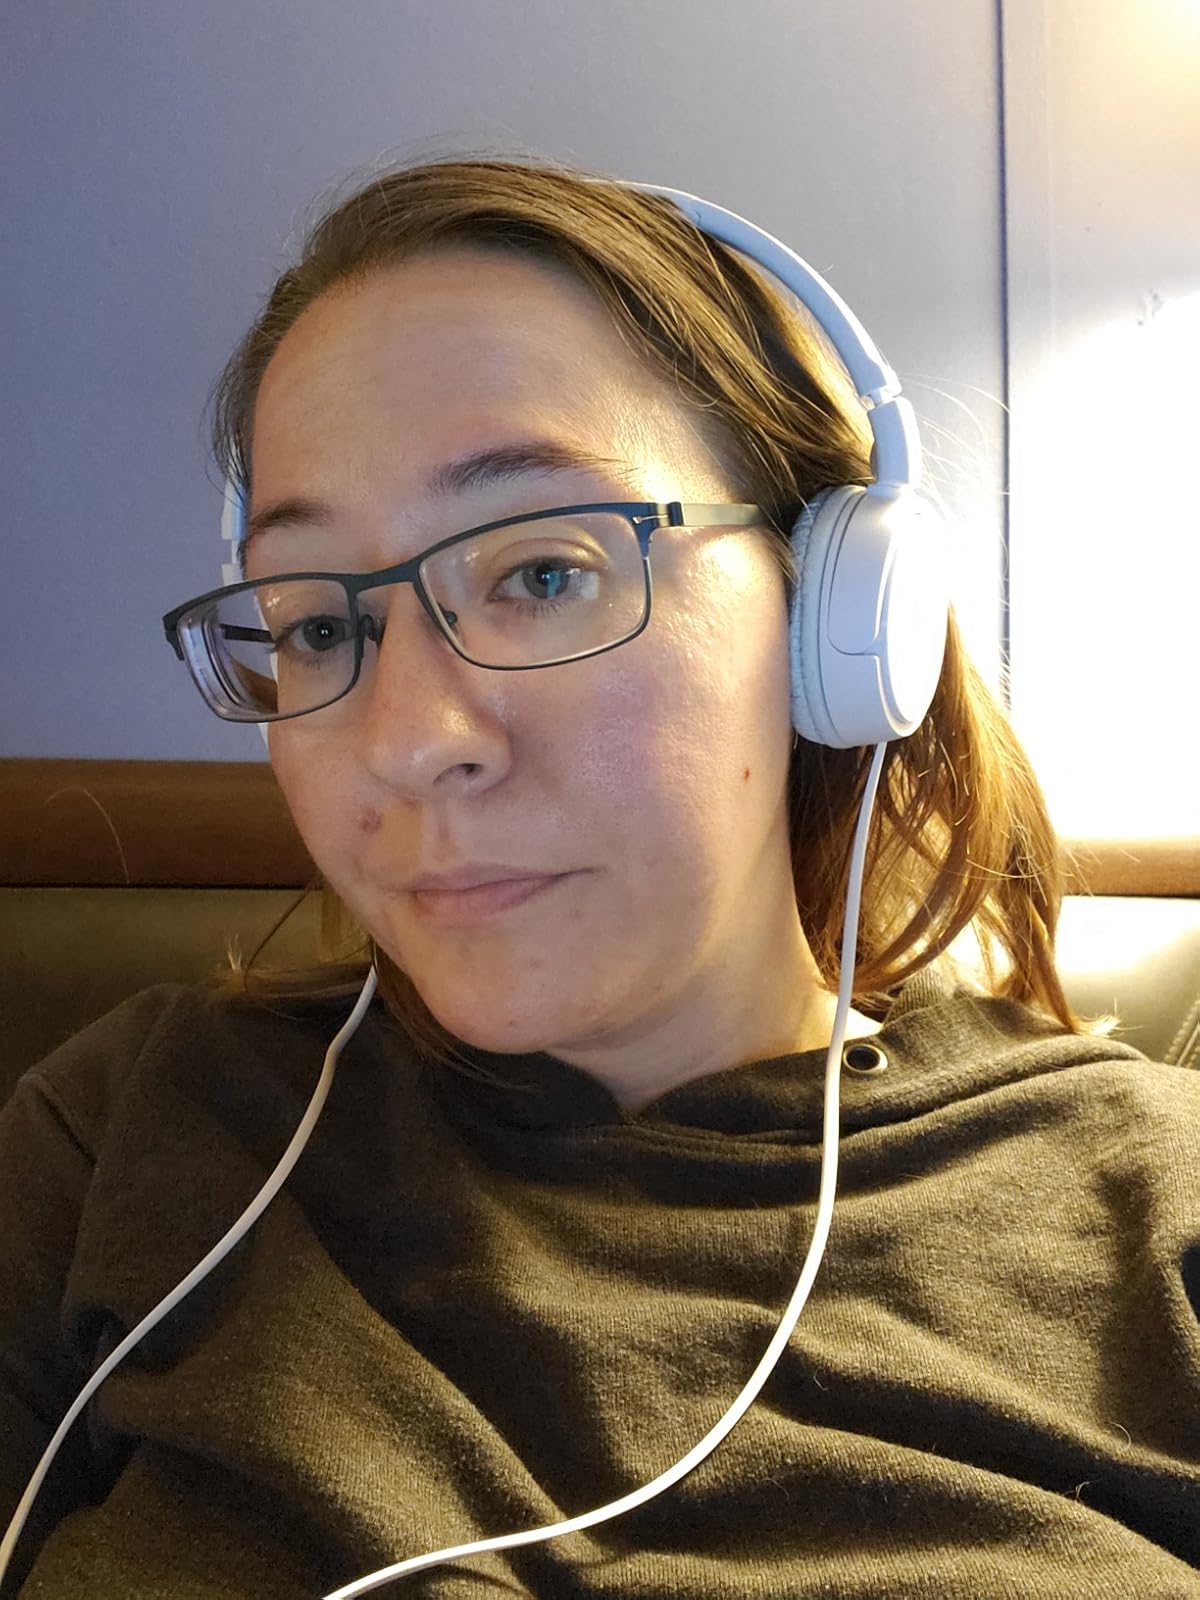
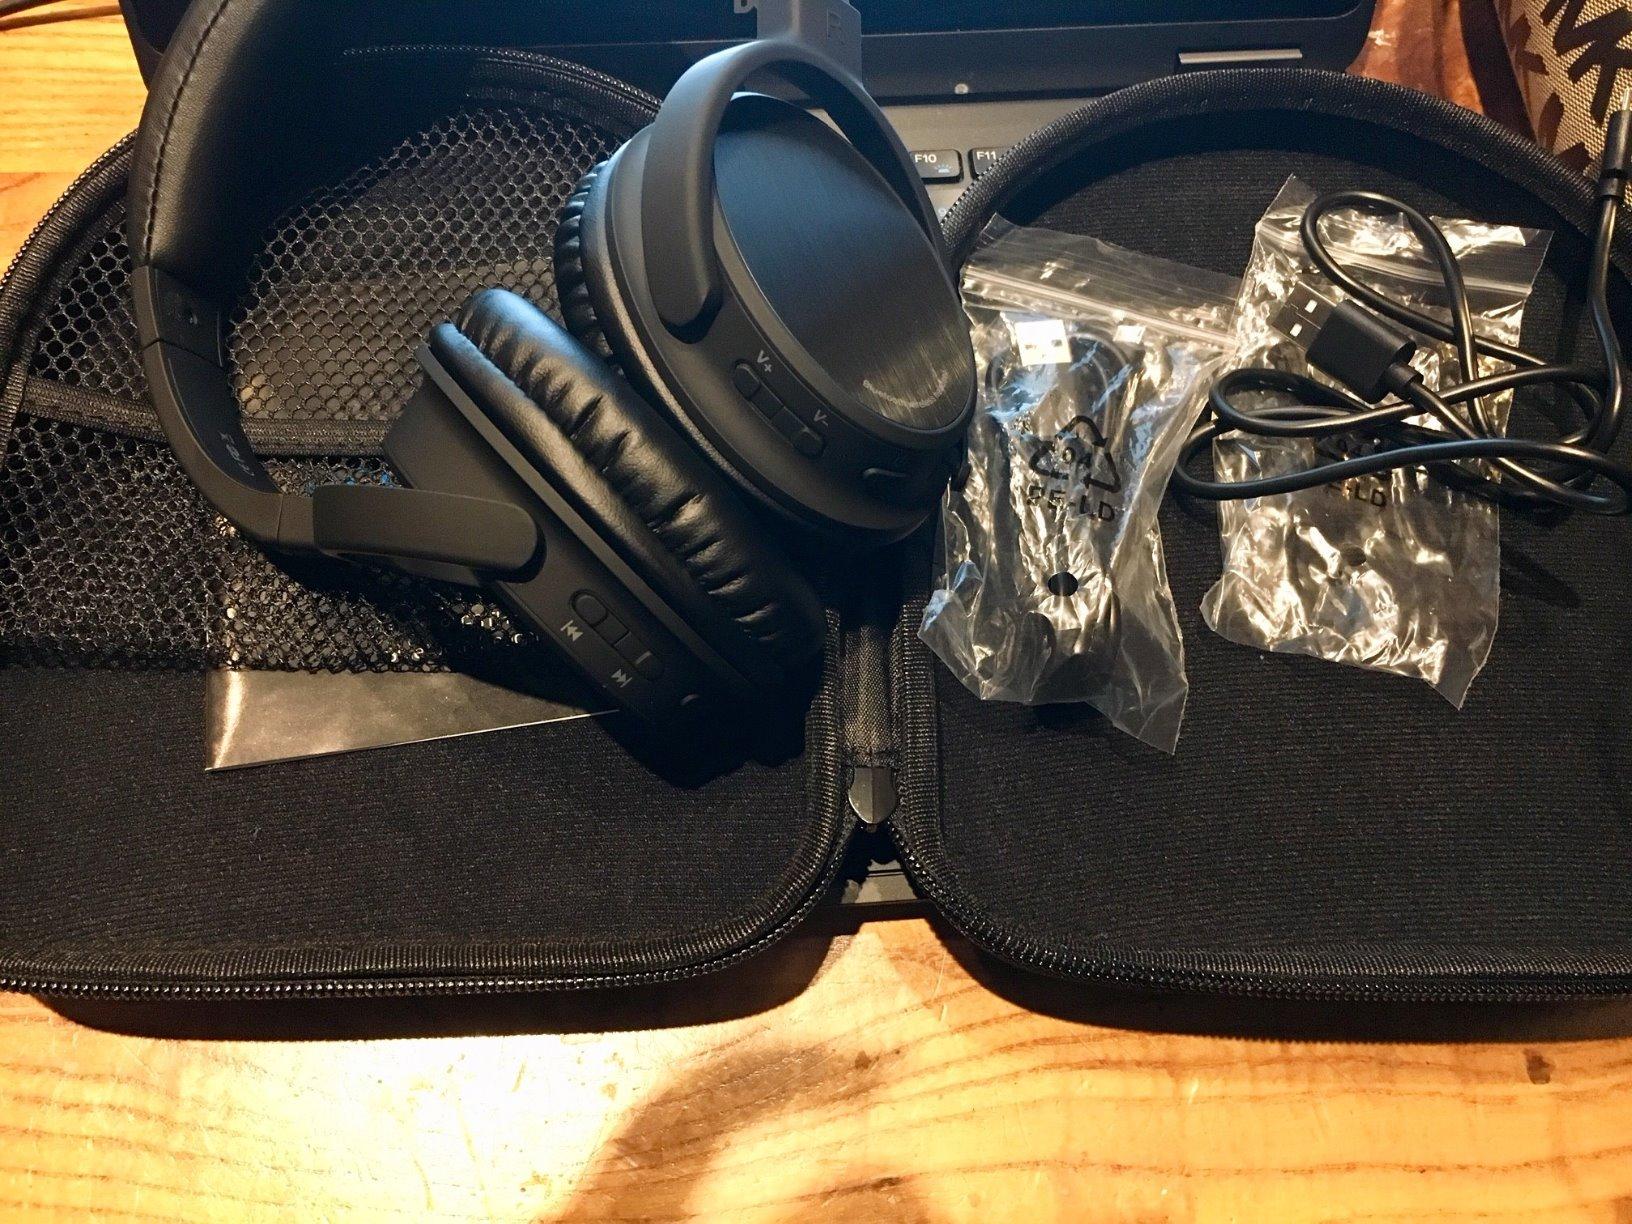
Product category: headphones
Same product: no